Wendell Brown

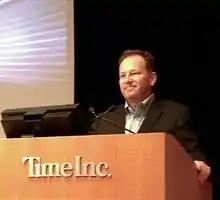
Brown speaking at TIME in New York City, 2012

After departing Imagic, Brown founded Hippopotamus Software in Sunnyvale, California. Known commercially as "Hippo", it was one of earliest developers for the Macintosh.